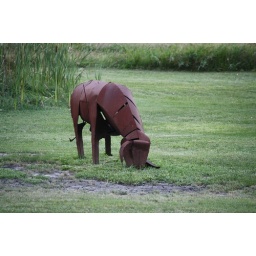
These scuptures were in a field along highway 173 in IL.